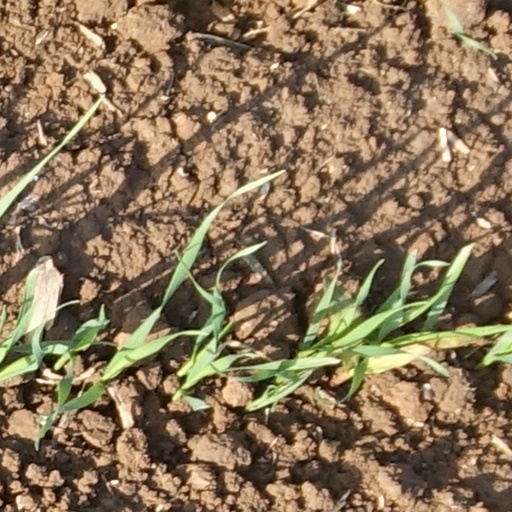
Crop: wheat